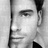
Emotion: neutral